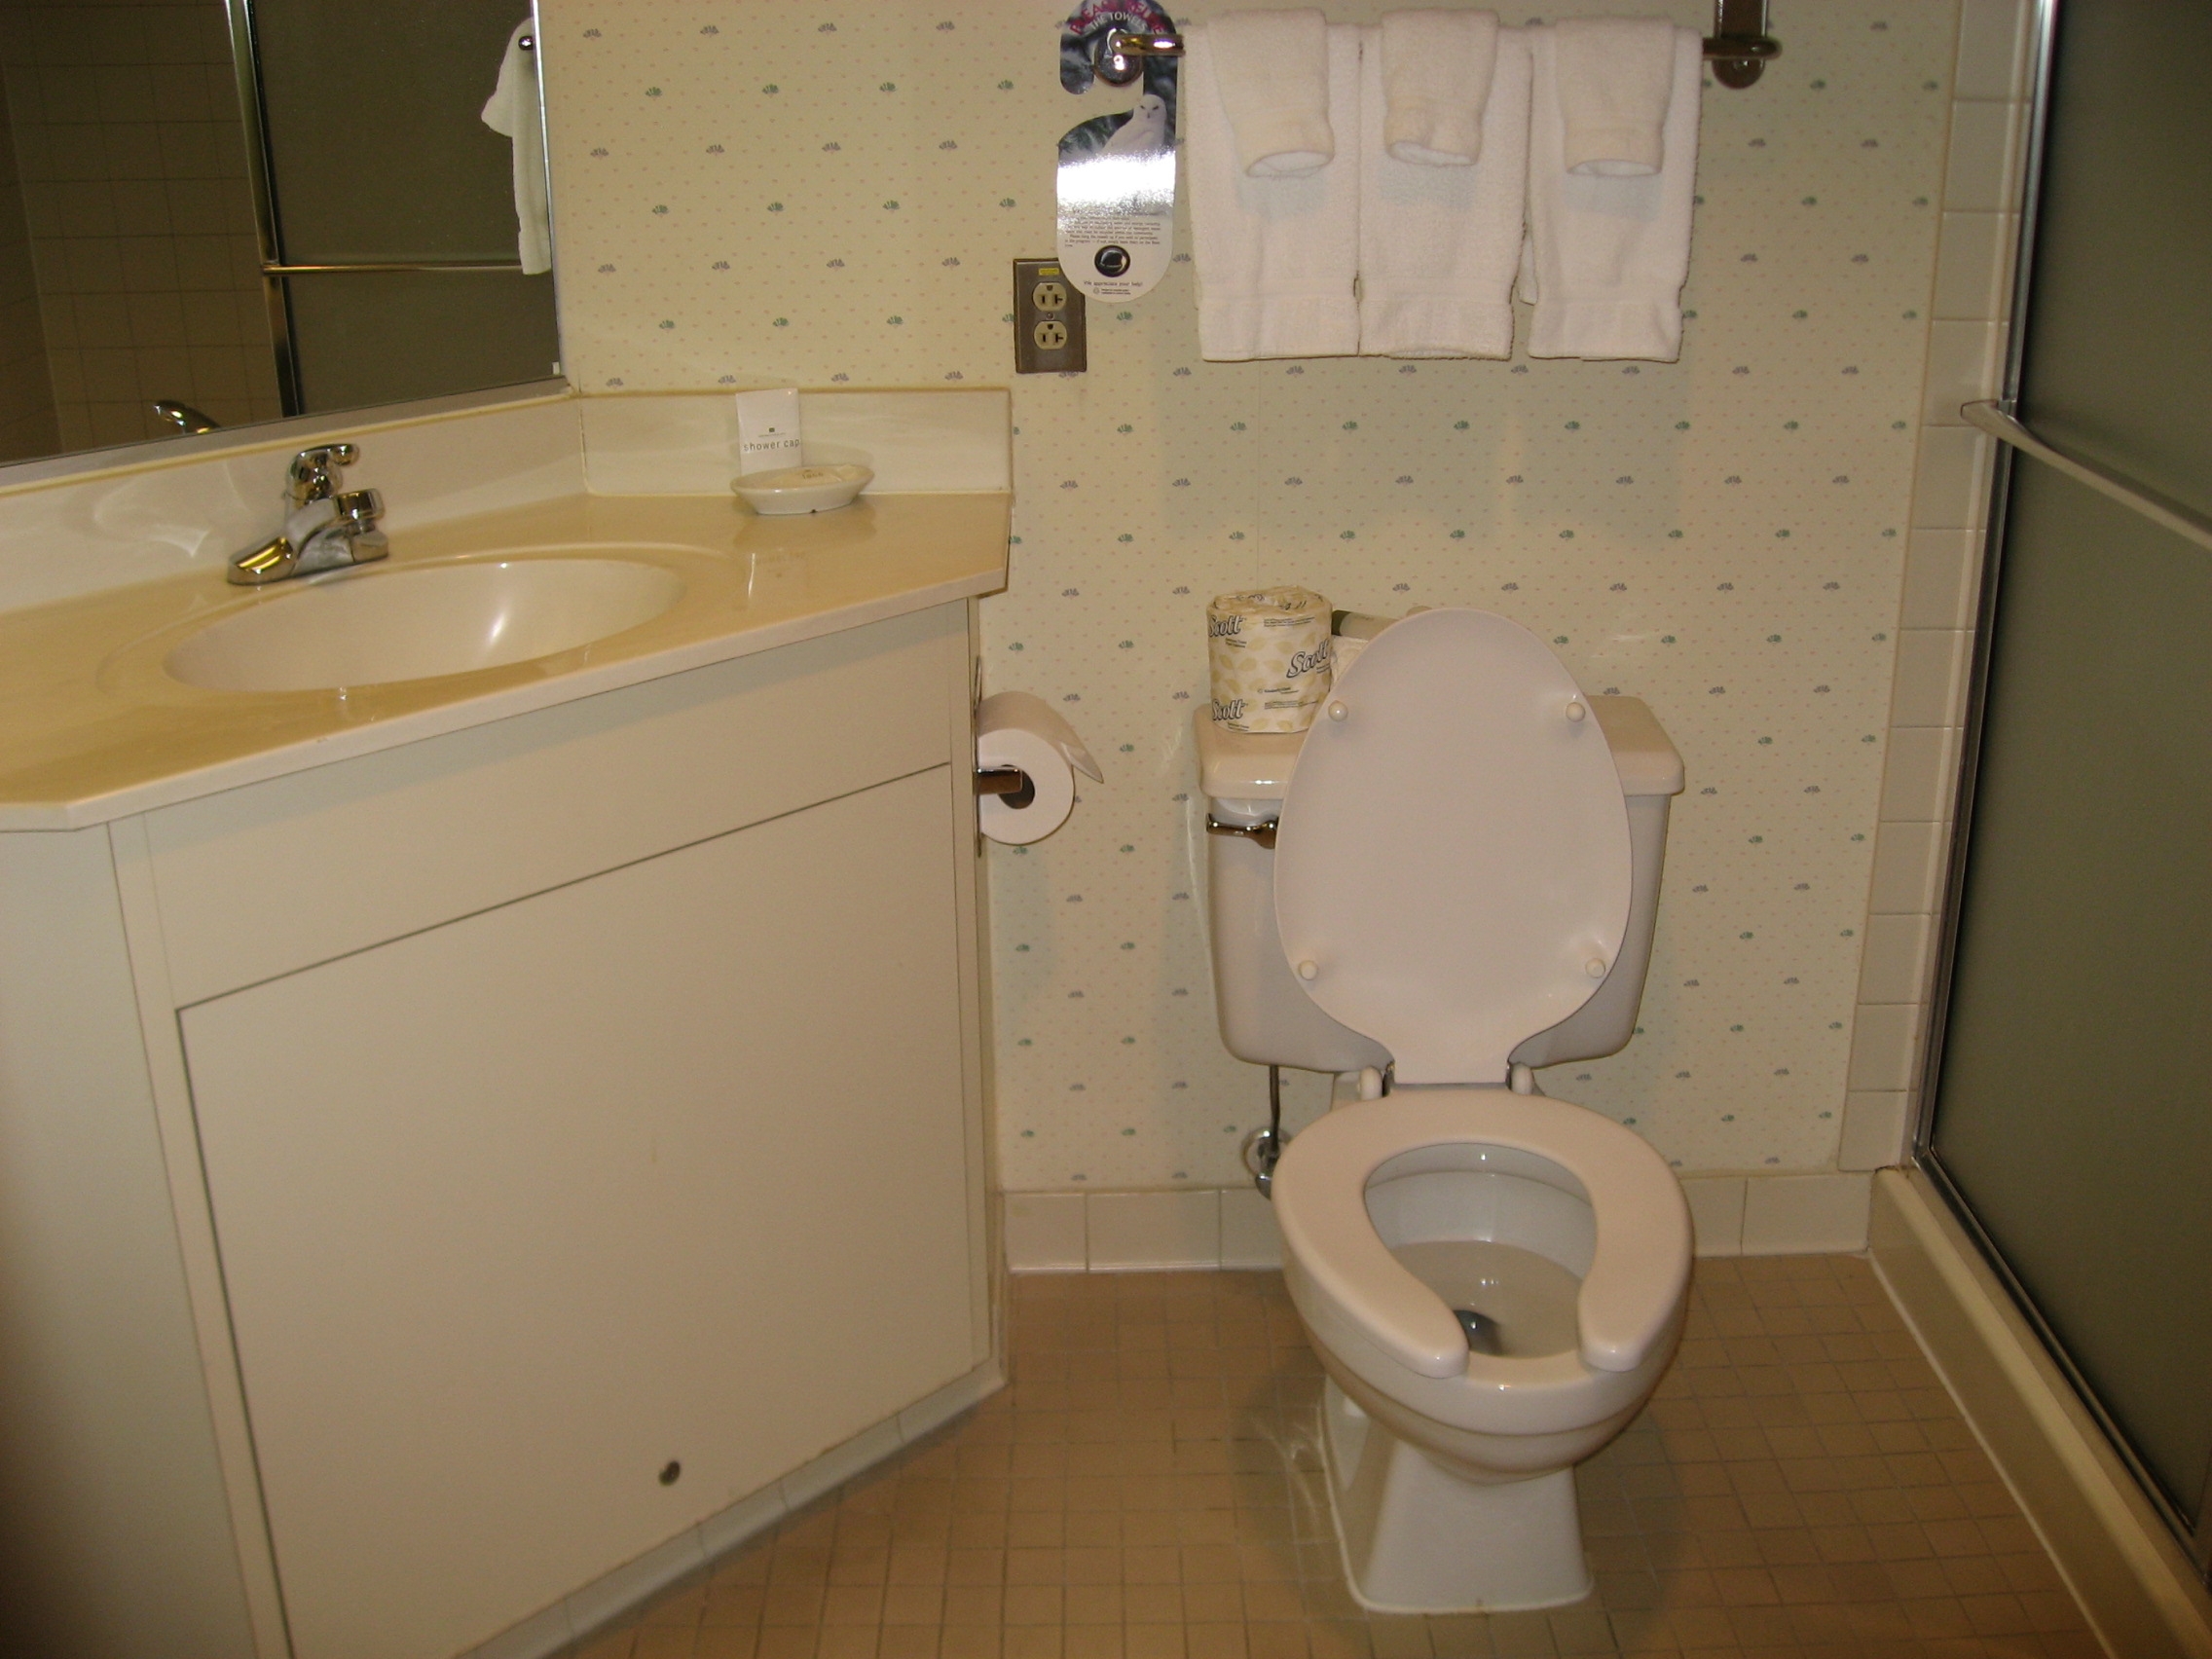
Room type: bathroom